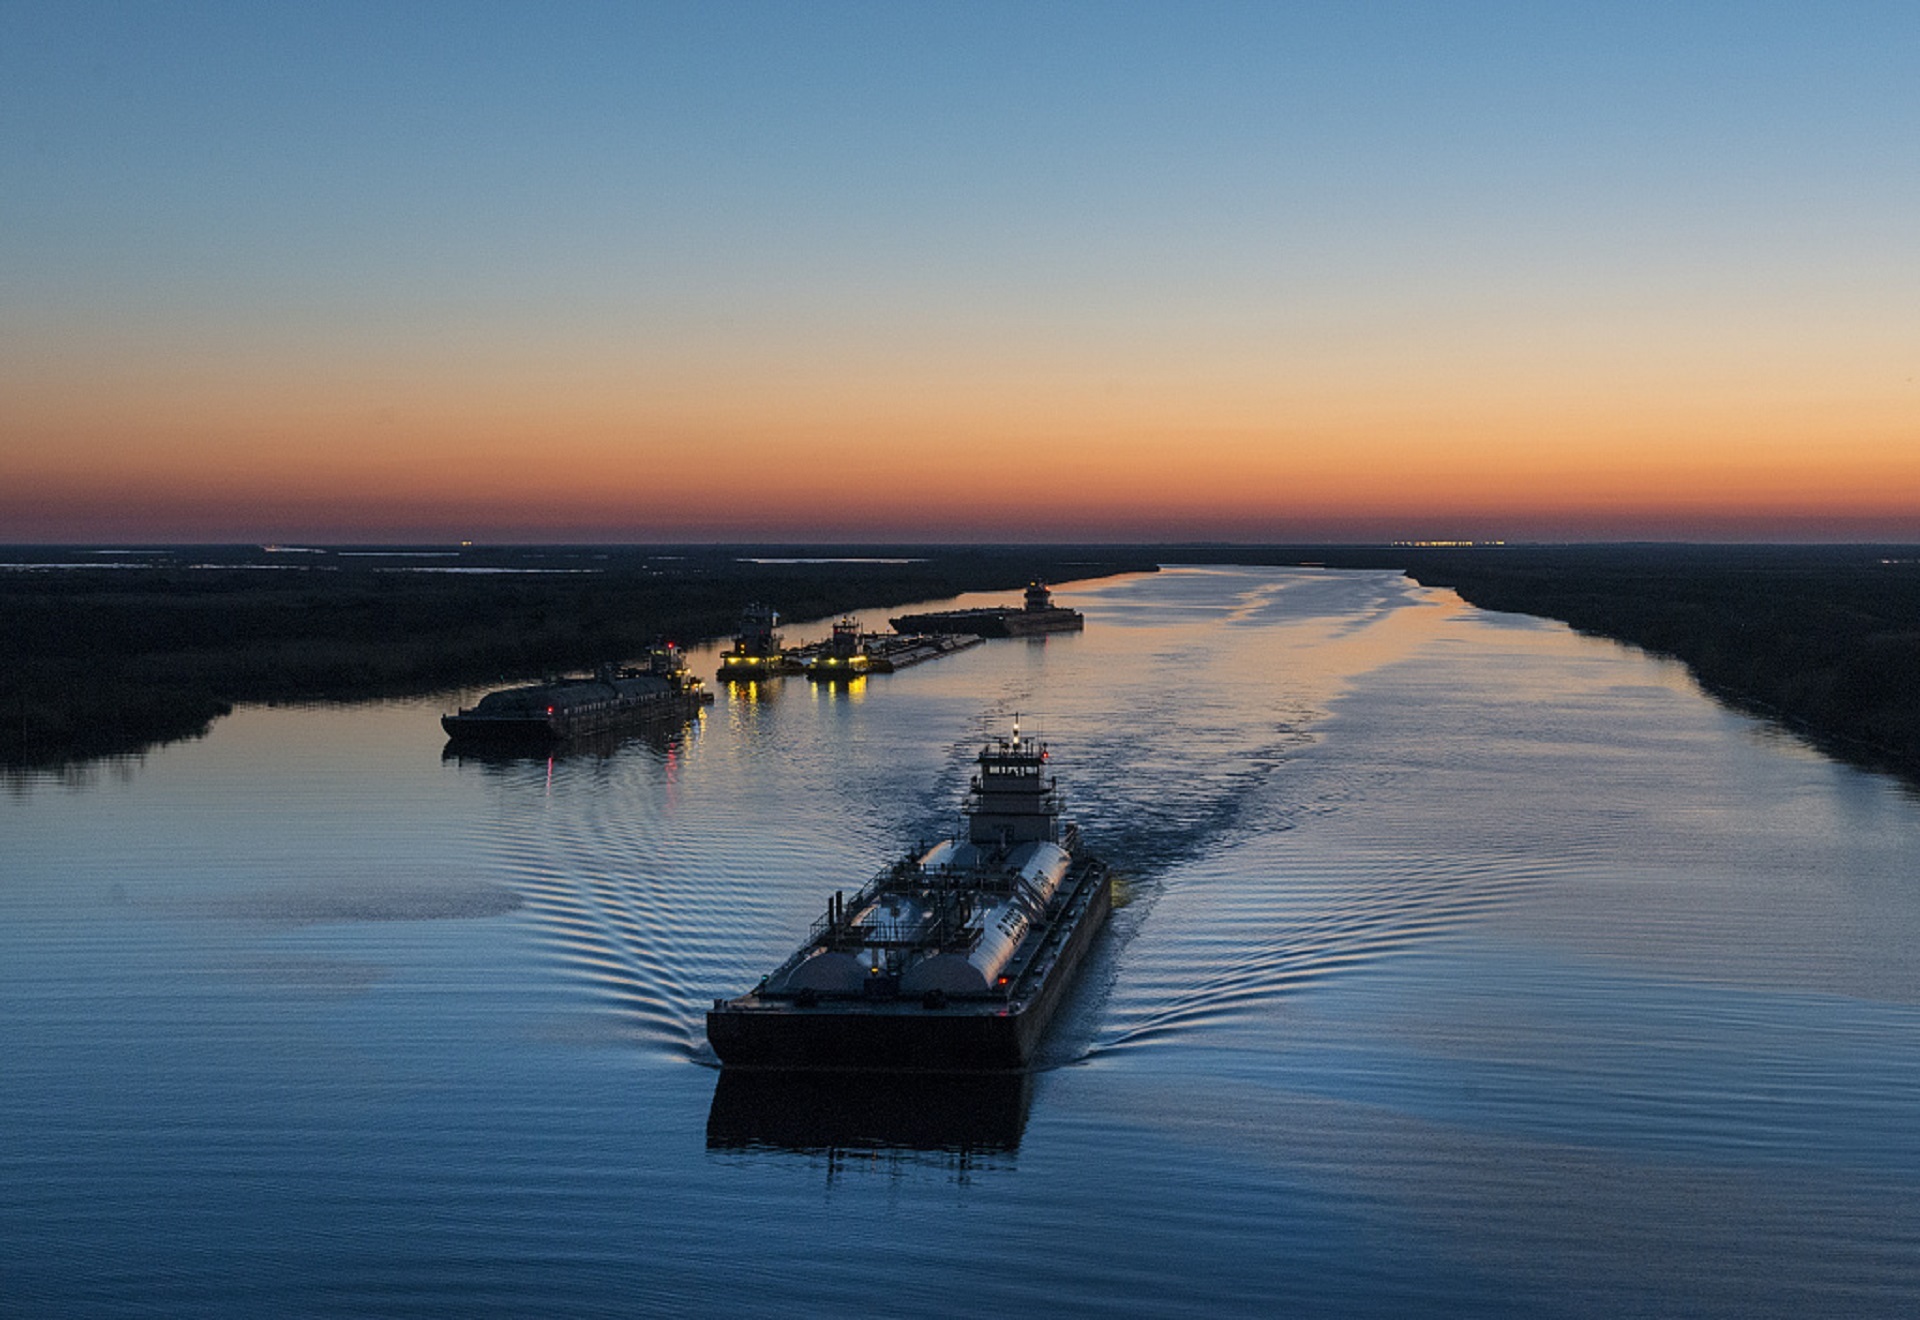
landscape, sea, coast, water, ocean, horizon, cloud, sky, sunrise, sunset, boat, morning, shore, lake, dawn, canal, ship, dusk, transportation, transport, evening, twilight, reflection, vessel, vehicle, scenic, bay, industrial, reservoir, freight, waterway, nautical, boats, commercial, loch, barges, atmospheric phenomenon